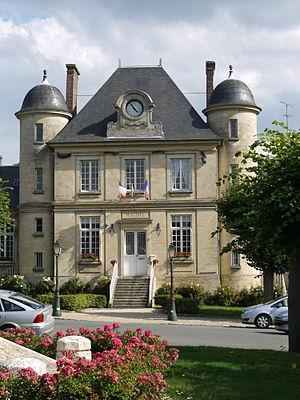
Mairie de Nesles la Vallée, Val d'Oise, Ile de France
Nesles-la-Vallée est une commune française située dans le département du Val-d'Oise en région Île-de-France. C'est une commune du parc naturel régional du Vexin français.